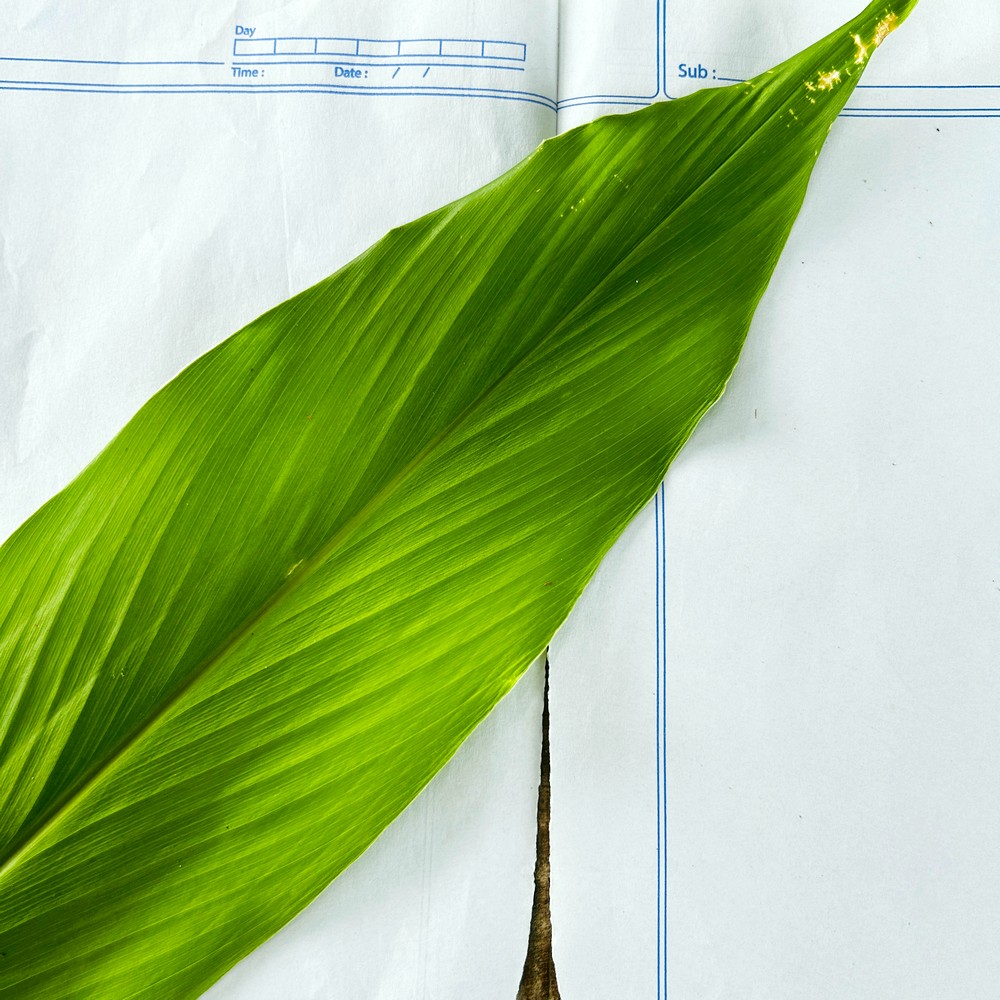
Label: Healthy Leaf